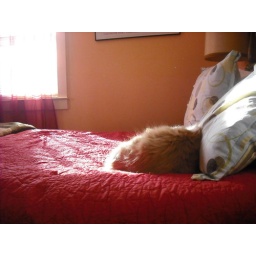
furry orange cat sleeping on bed in shaft ray of sunlight